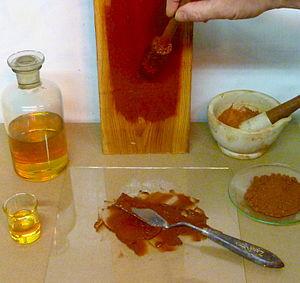
La peinture et la dorure à la feuille sont jusqu'au XIXᵉ siècle des éléments essentiels de la composition architecturale.
L'huile de lin ou « huile de graines de lin » est une huile végétale de couleur jaune d'or, tirée des graines mûres du lin cultivé, pressées à froid et/ou à chaud ; parfois, elle est extraite par un solvant en vue d'un usage industriel ou artistique, principalement comme siccatif, ou huile auto-siccative.